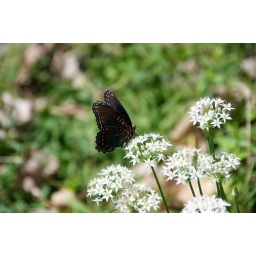
A butterfly comes to rest on one of the white flowers that could be seen all around the tasting area.